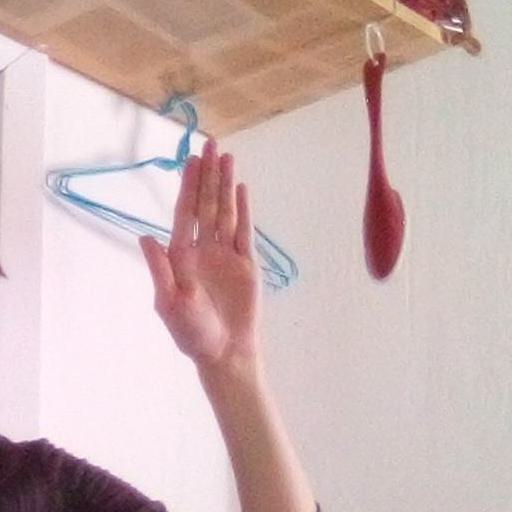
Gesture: stop